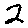
Label: 2